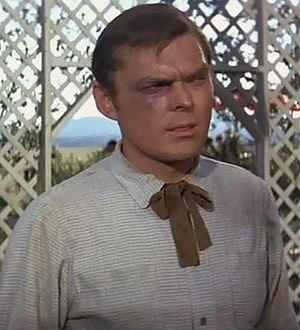
Edward Faulkner est un acteur américain, né Fielden Edward Faulkner II le 29 février 1932 à Lexington.
Le Grand McLintock est un film américain réalisé par Andrew V. McLaglen, sorti en 1963.